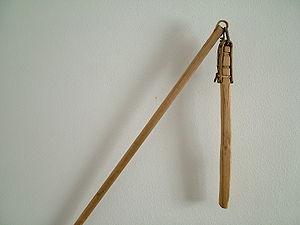
Fléau Norsk bokmål: Slegel (nn), sliul (nn/nb), sloge (nn), tust (nn/nb) Svenska: Slaga Română: Îmblăciu
Une arme est un outil ou un dispositif autonome ou un organisme destiné dans sa conception ou dans son utilisation à neutraliser, à blesser ou à tuer un être vivant, ou à causer une destruction matérielle.
Le fléau est un instrument agricole utilisé pour le battage des céréales.